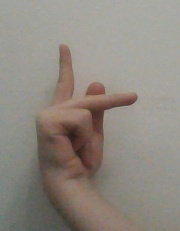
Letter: dha